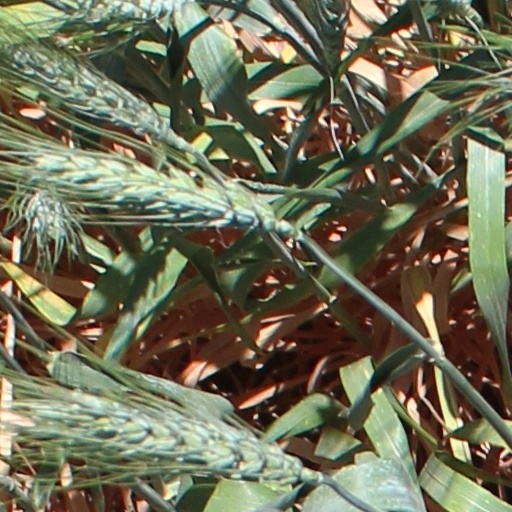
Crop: wheat